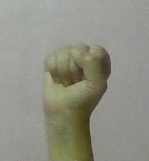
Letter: saad